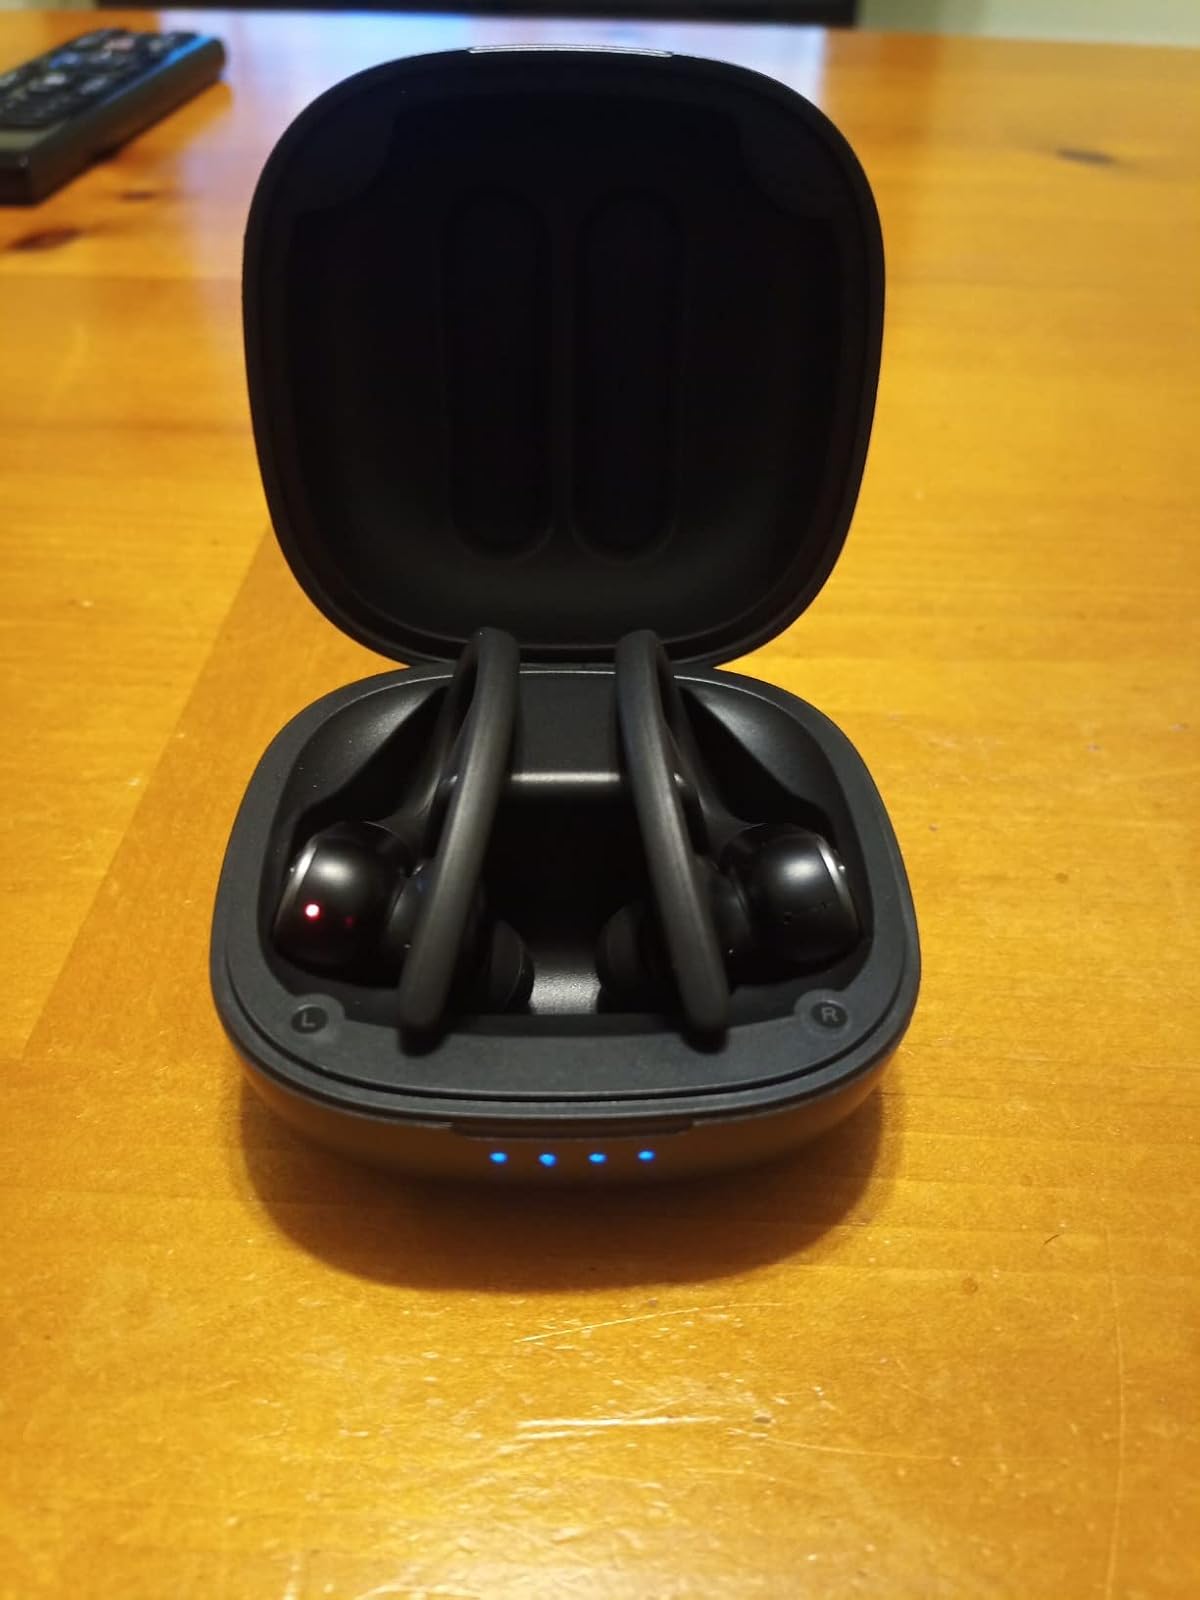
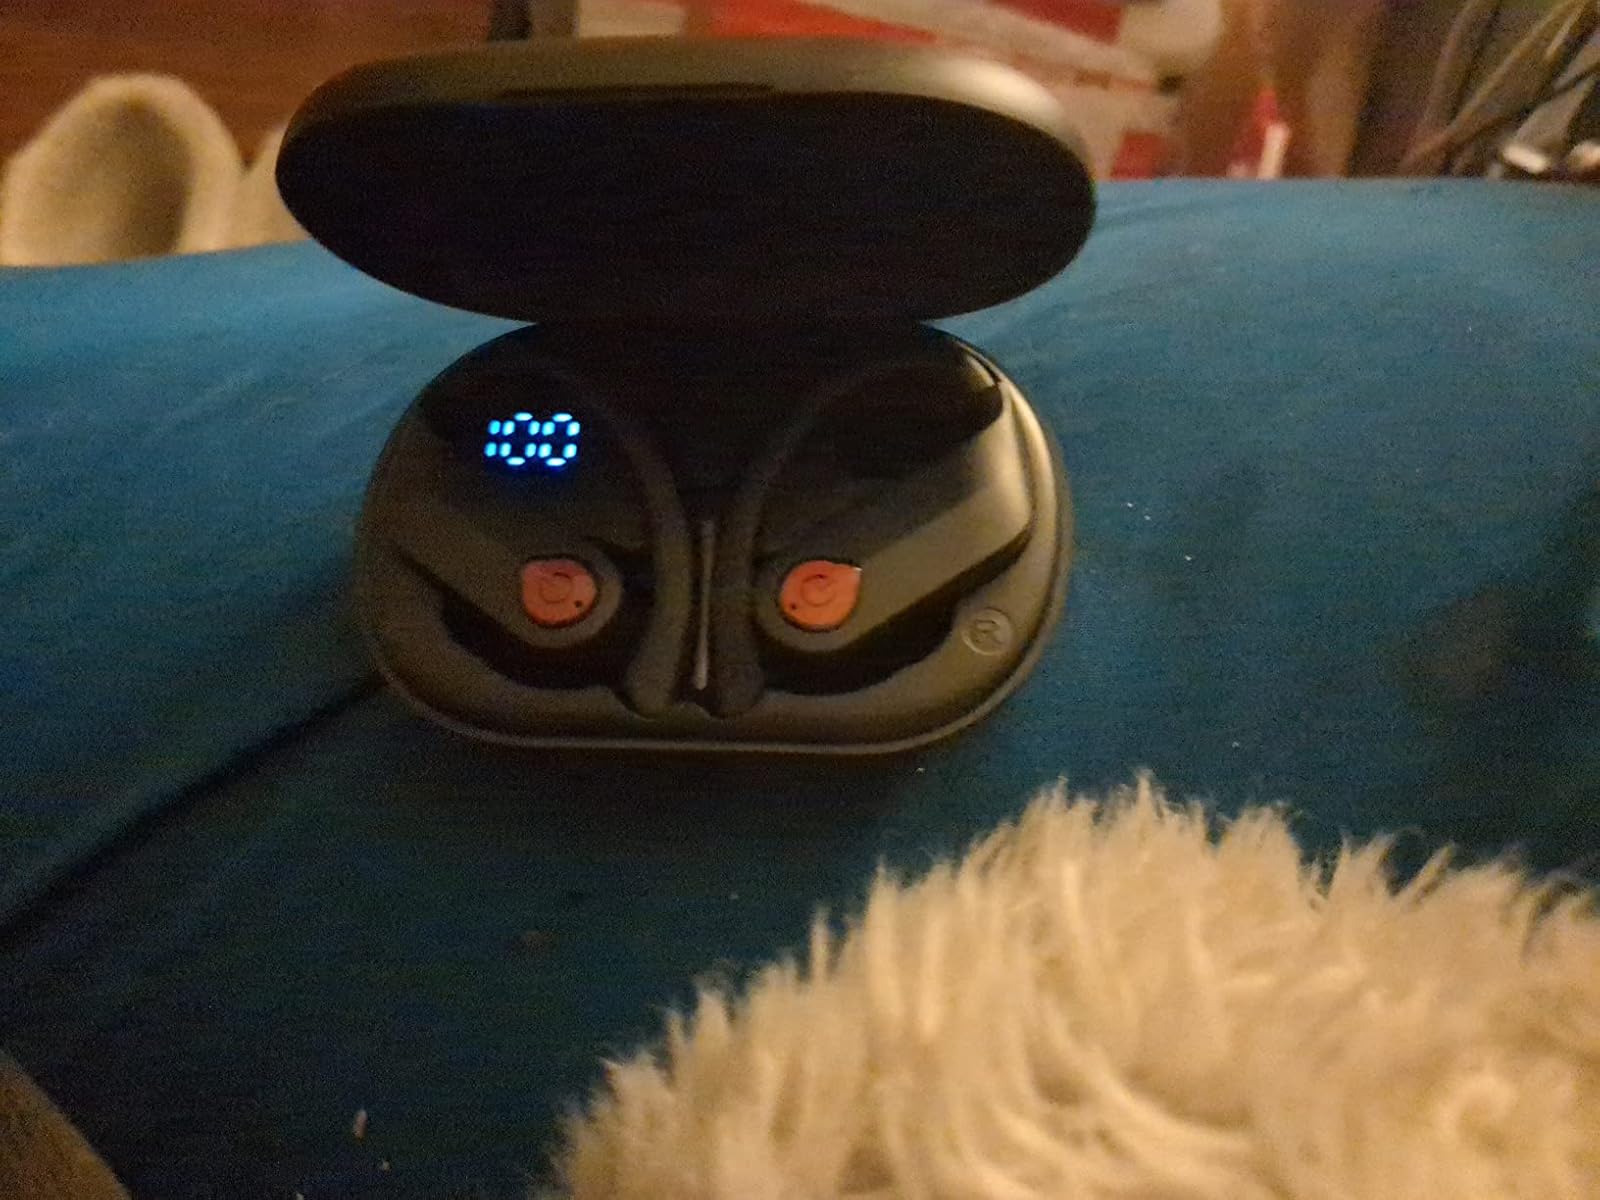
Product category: earbuds
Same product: no